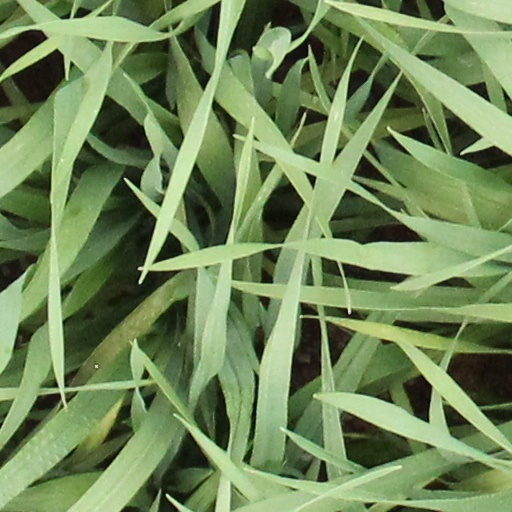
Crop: wheat